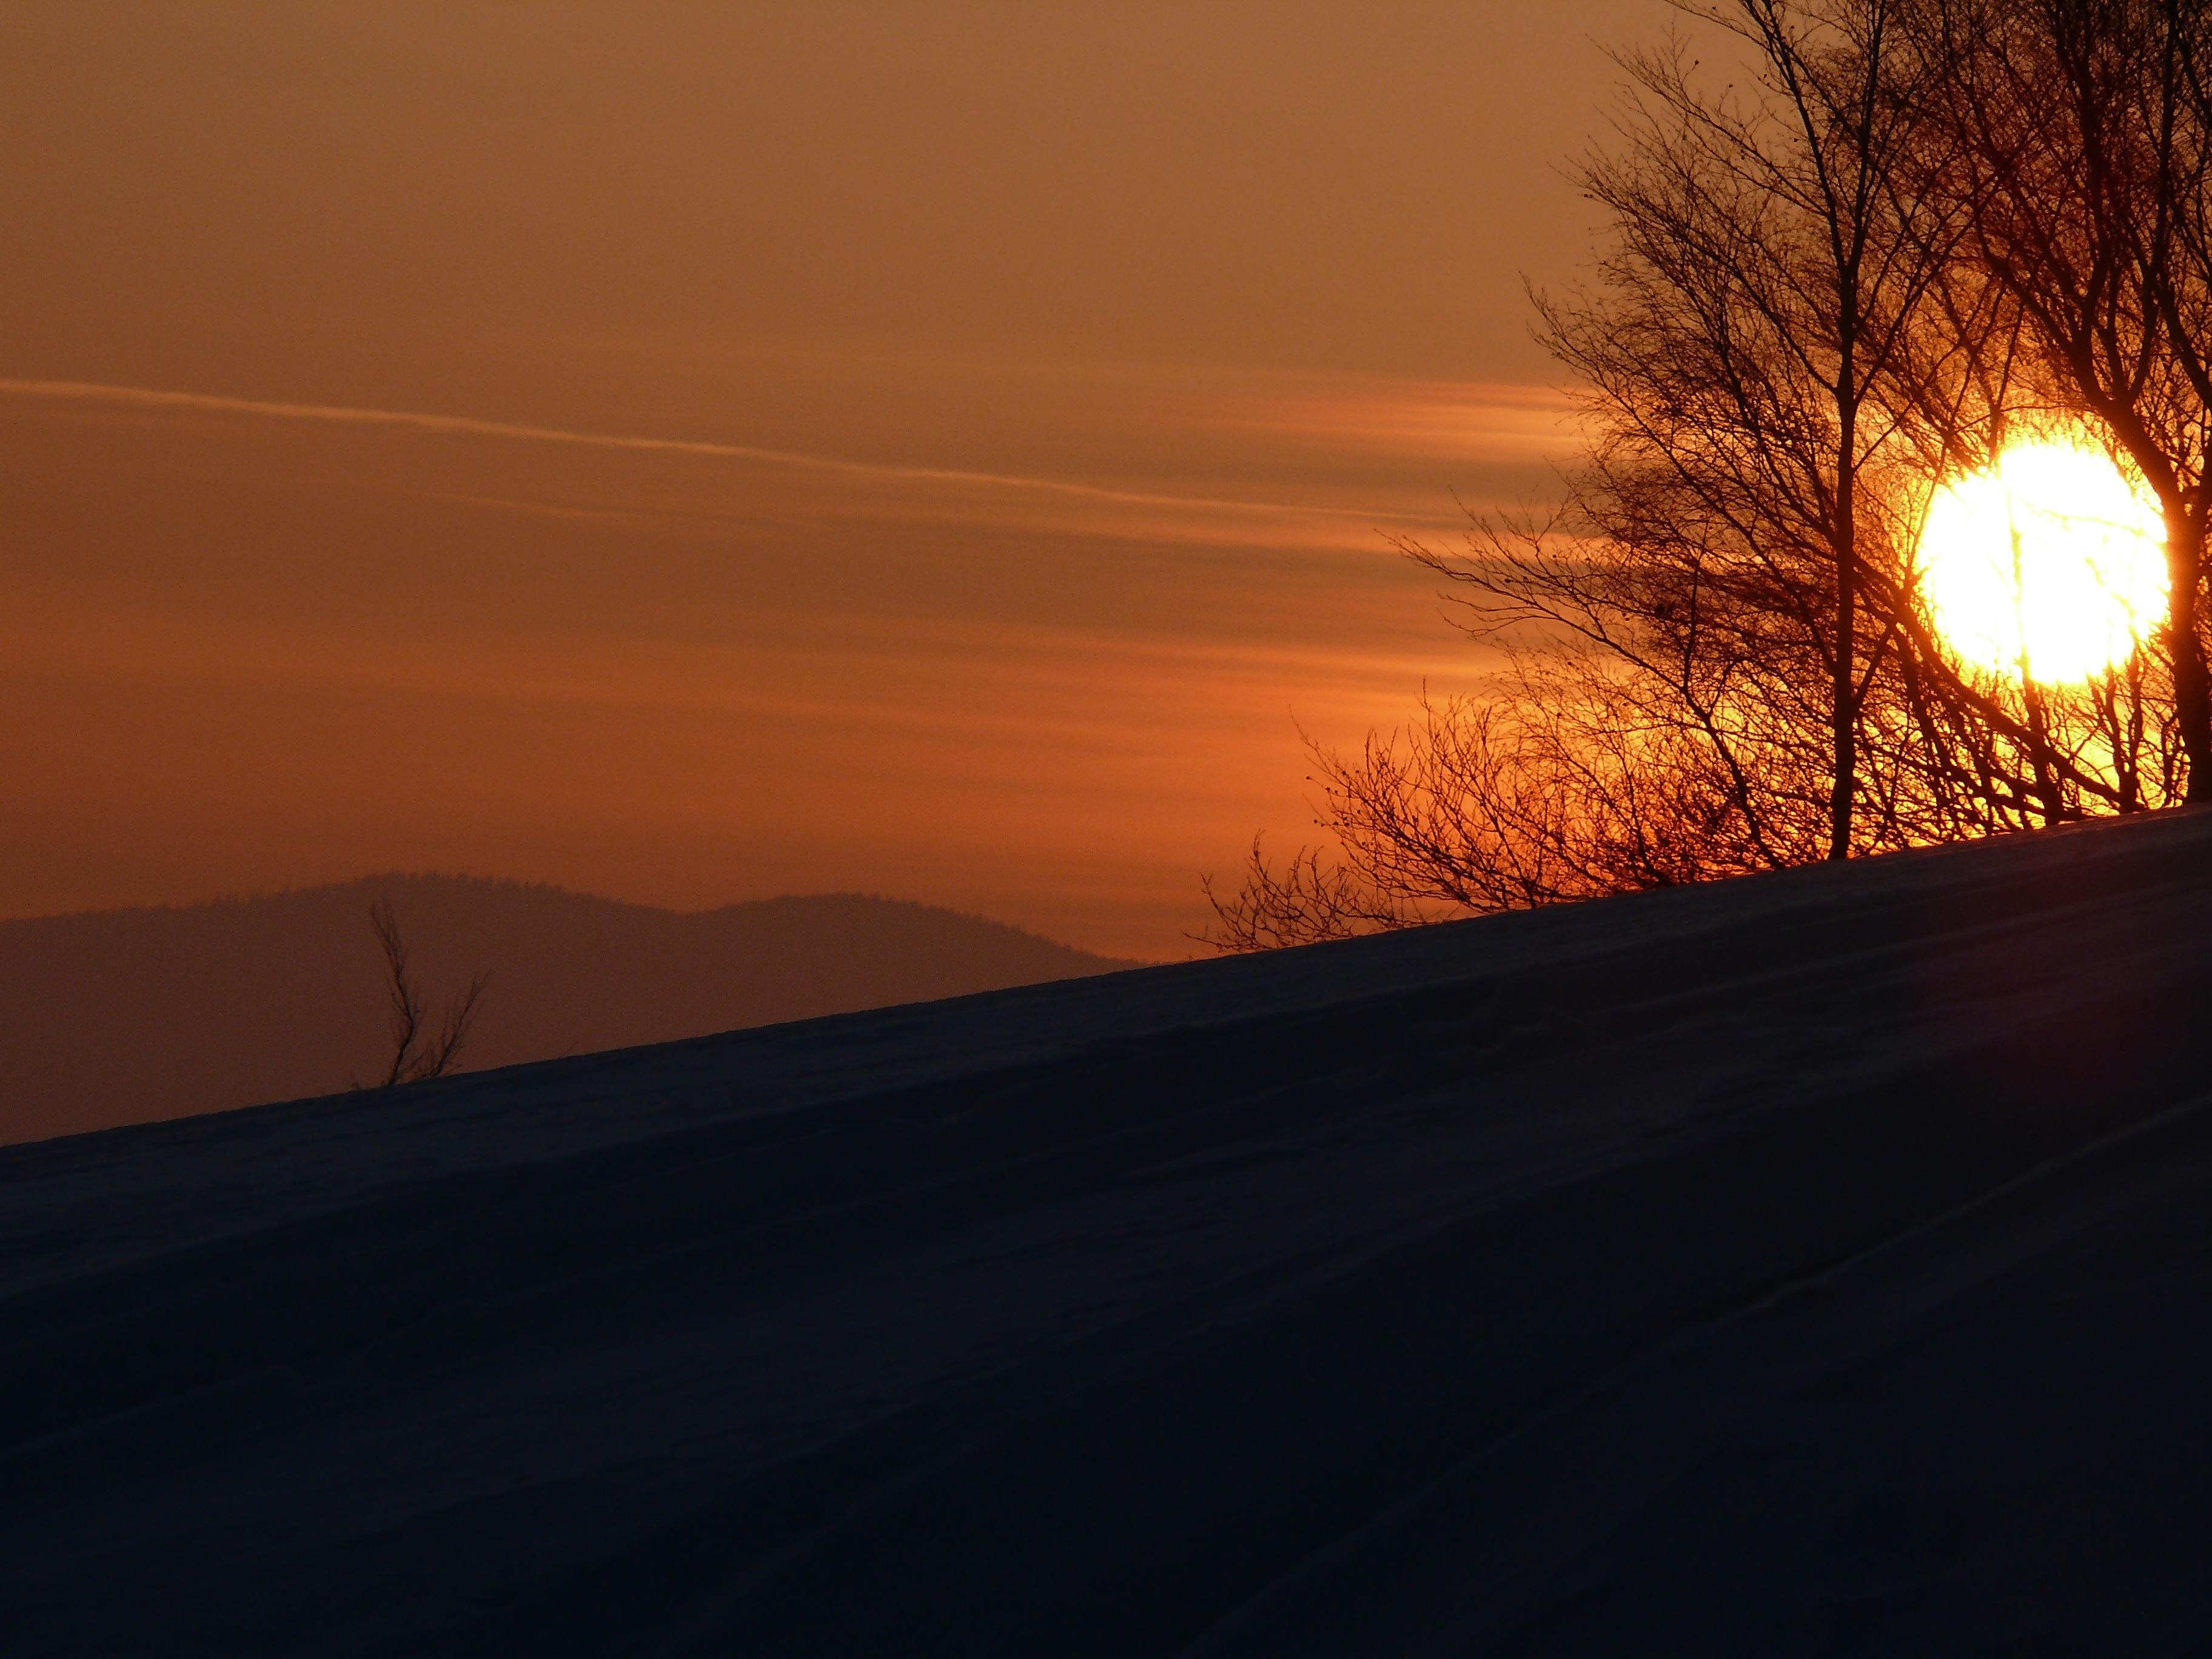
landscape, tree, horizon, snow, winter, light, sky, sun, sunrise, sunset, sunlight, morning, dawn, atmosphere, dusk, evening, west, mountains, the sun, afterglow, the charm of the, atmospheric phenomenon